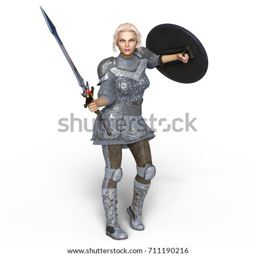
3d cg rendering of a female knight